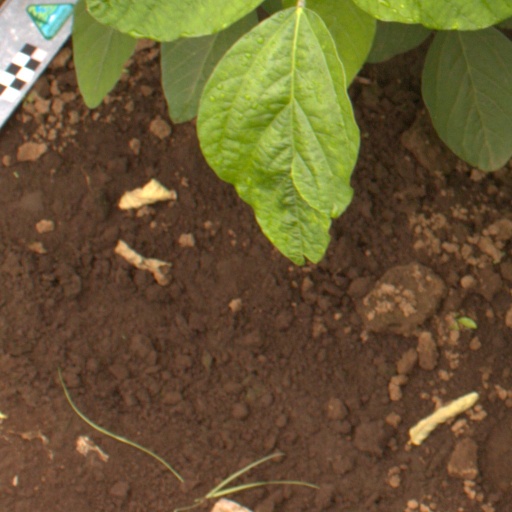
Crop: soybean